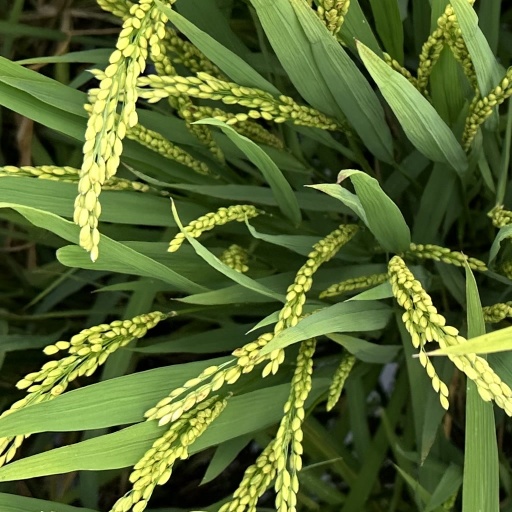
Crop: rice